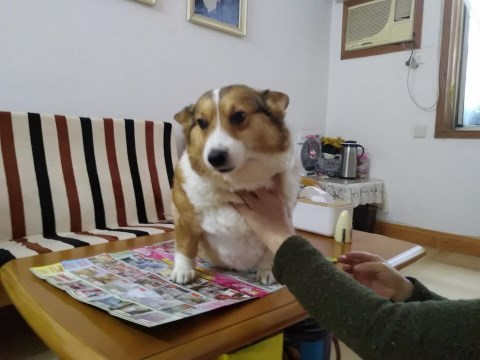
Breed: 2909-n000116-Cardigan